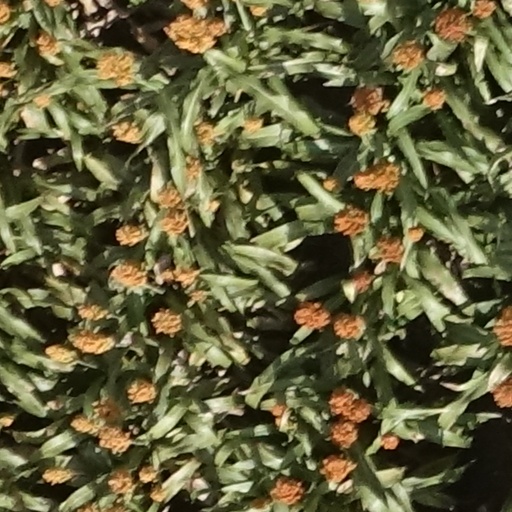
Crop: sorghum